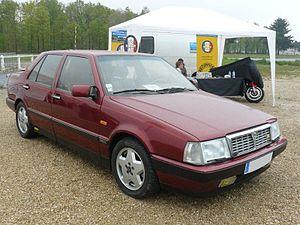
La Lancia Thema est une voiture de classe supérieure, grande routière, fabriquée par le constructeur italien Lancia à partir de 1984. Elle a remporté un grand succès jusqu'à son remplacement en 1994 par la Lancia Kappa.